HgcE RNA

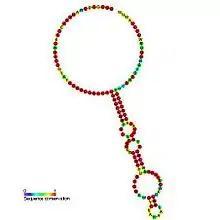
Predicted secondary structure and sequence conservation of HgcE

The HgcE RNA (also known as Pf3 RNA) gene is a non-coding RNA that was identified computationally and experimentally verified in AT-rich hyperthermophiles. The genes in the screen were named hgcA through hgcG ("high GC"). The HgcE has been renamed as Pf3 and identified as an H/ACA snoRNA that is suggested to target 23S rRNA for pseudouridylation. This RNA contains two K-turn motifs. It was later identified as Pab105 H/ACA snoRNA with rRNA targets.